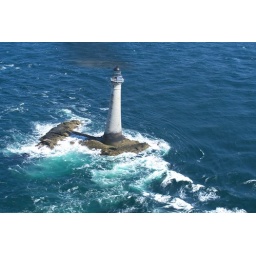
chicken rock south of the isle of man from above